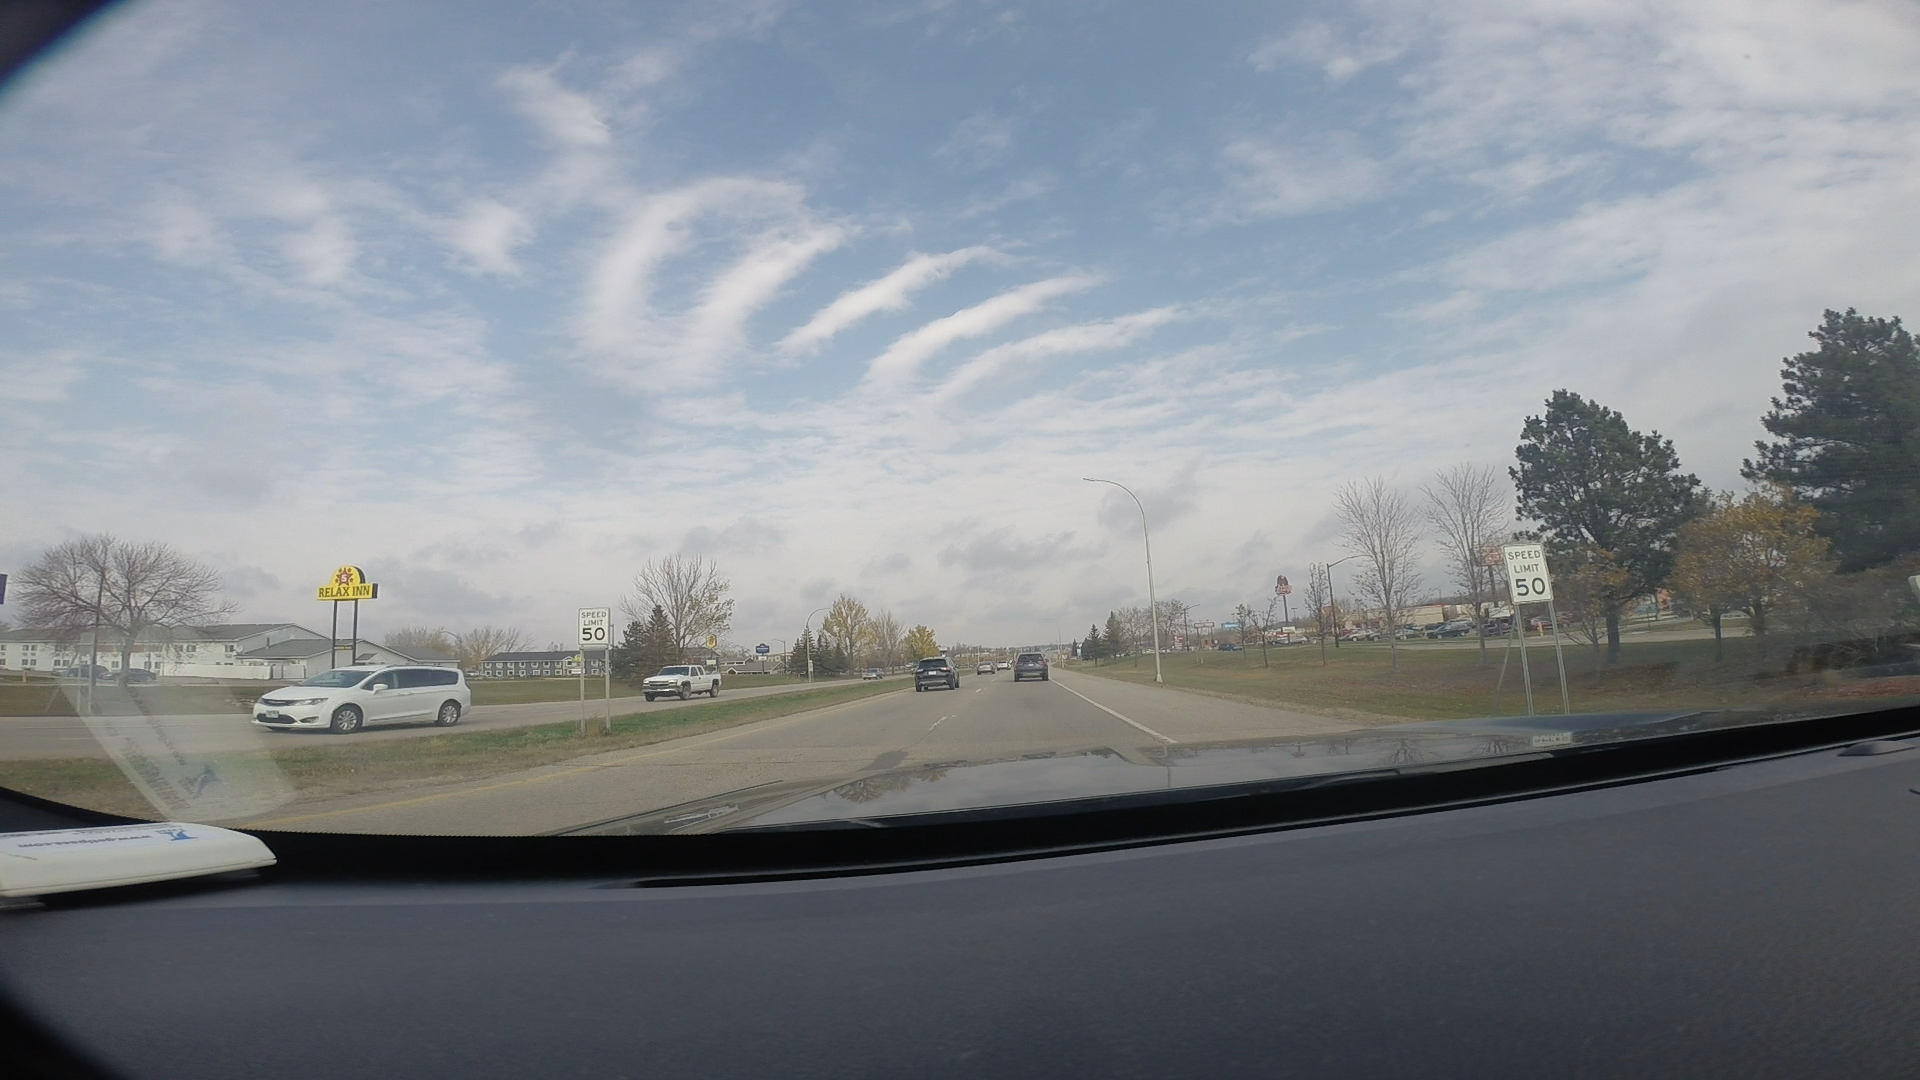
Speed limit sign label: mph50